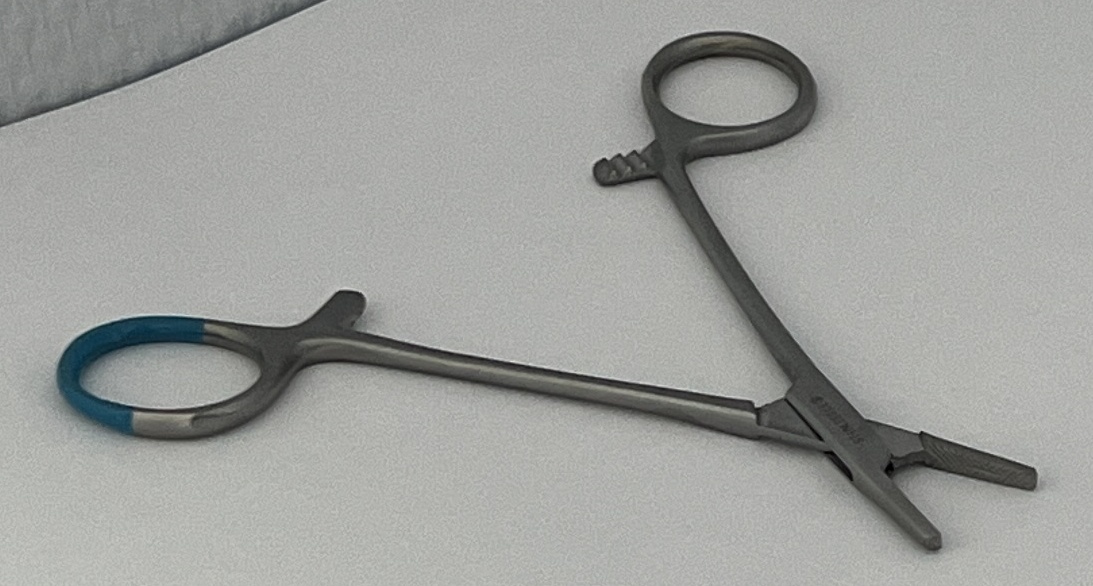
Hinged instrument state: open